New Imperial Model 76

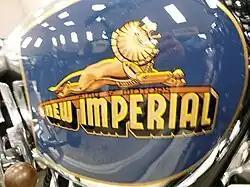

Following the TT win all 1937 models were designed with the same pioneering unit construction engine, although the design was modified so that there were separate compartments within the unit for engine and gearbox.